The Happy Hooker Goes to Washington

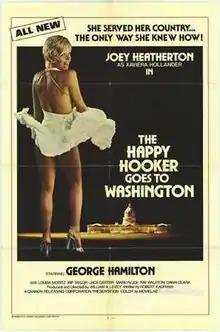
Theatrical release poster

The Happy Hooker Goes to Washington is a 1977 American comedy film directed by William A. Levey. It is the sequel to "The Happy Hooker", which was released in 1975. Joey Heatherton replaced Lynn Redgrave as the lead character of Xaviera Hollander.